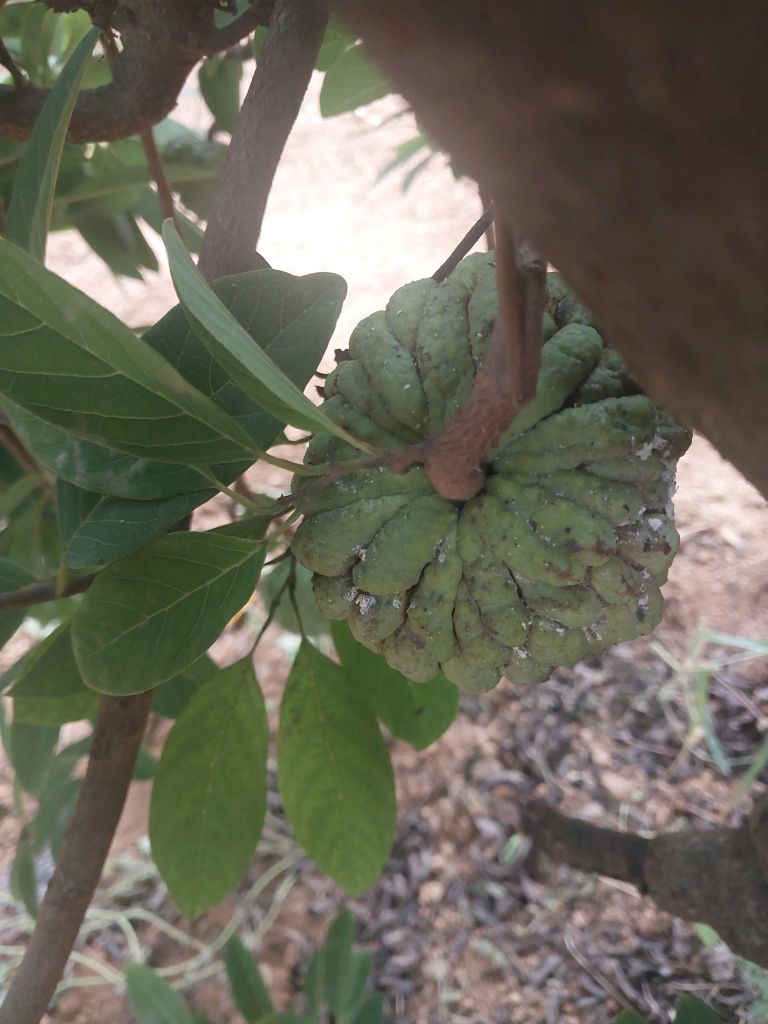
Disease label: Leaf spot on fruit